Province of New York

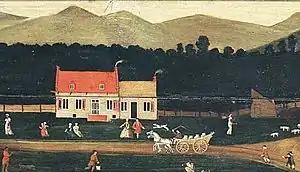
The Van Bergen farm near Albany, New York in 1733

When the British took over, the great majority of Dutch families remained, with the exception of government officials and soldiers. However, new Dutch arrivals became very few. While the Netherlands was a small country, the Dutch Empire was large, meaning that emigrants leaving the mother country had a wide variety of choices under full Dutch control. The major Dutch cities were centers of high culture, but they sent few immigrants. Most Dutch arrivals to the New World in the 17th century had been farmers from villages who on arrival in New Netherland scattered into widely separated villages that had little cross contact with each other. Even inside a settlement, different Dutch groups had minimal interaction.